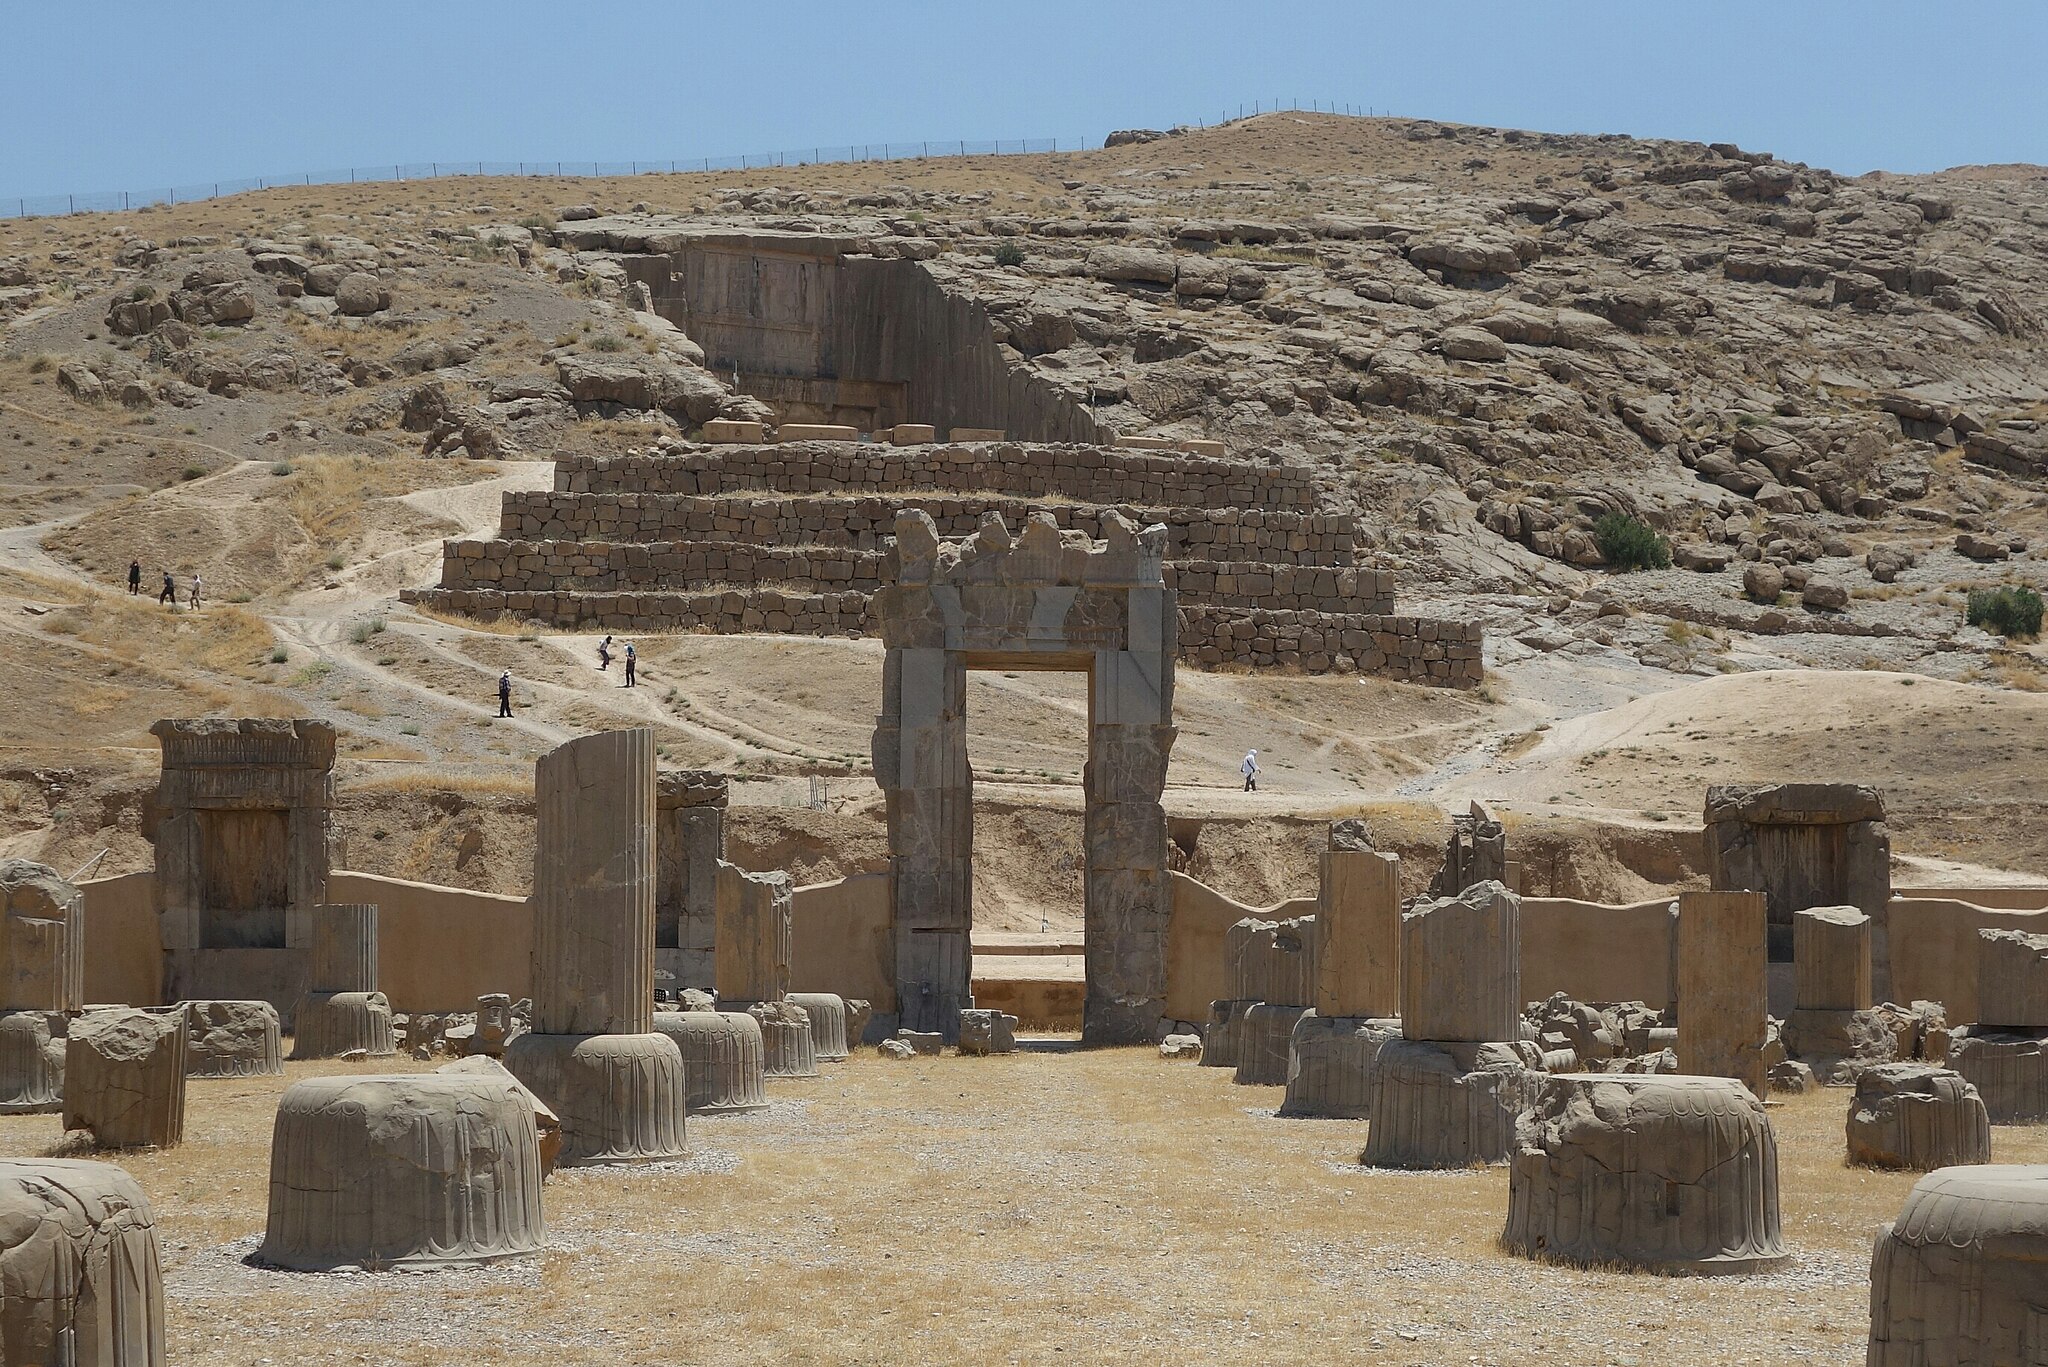
Title: Palace of 100 Columns and Tomb of Artaxerxes III, June 2014
Description: Foreground: Part of the Palace of 100 Columns in Persepolis Background: Tomb of King Artaxerxes III
Date: 2014-09-26 16:31:02
Categories: Hall of hundred columns, Self-published work, Files with coordinates missing SDC location of creation, 2014 in Persepolis, Remote views of Artaxerxes III Tomb